Partner violence in hip-hop

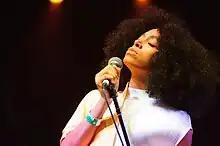
Solange Knowles performing in 2014

In 2009, Chris Brown was charged with two felonies and criminal threats for assaulting Rihanna before the Grammy Awards and was released on $50,000 bail. Before the assault, Rihanna noticed a text on Brown's phone from another women. "I caught him in a lie, and he wouldn't tell the truth. And I wouldn't drop it," Rihanna told Diane Sawyer in a "20/20" interview, portions of which aired on "Good Morning America". "I couldn't take that he kept lying to me, and he couldn't take that I wouldn't drop it ... It escalated into him being violent towards me. And it was ugly."